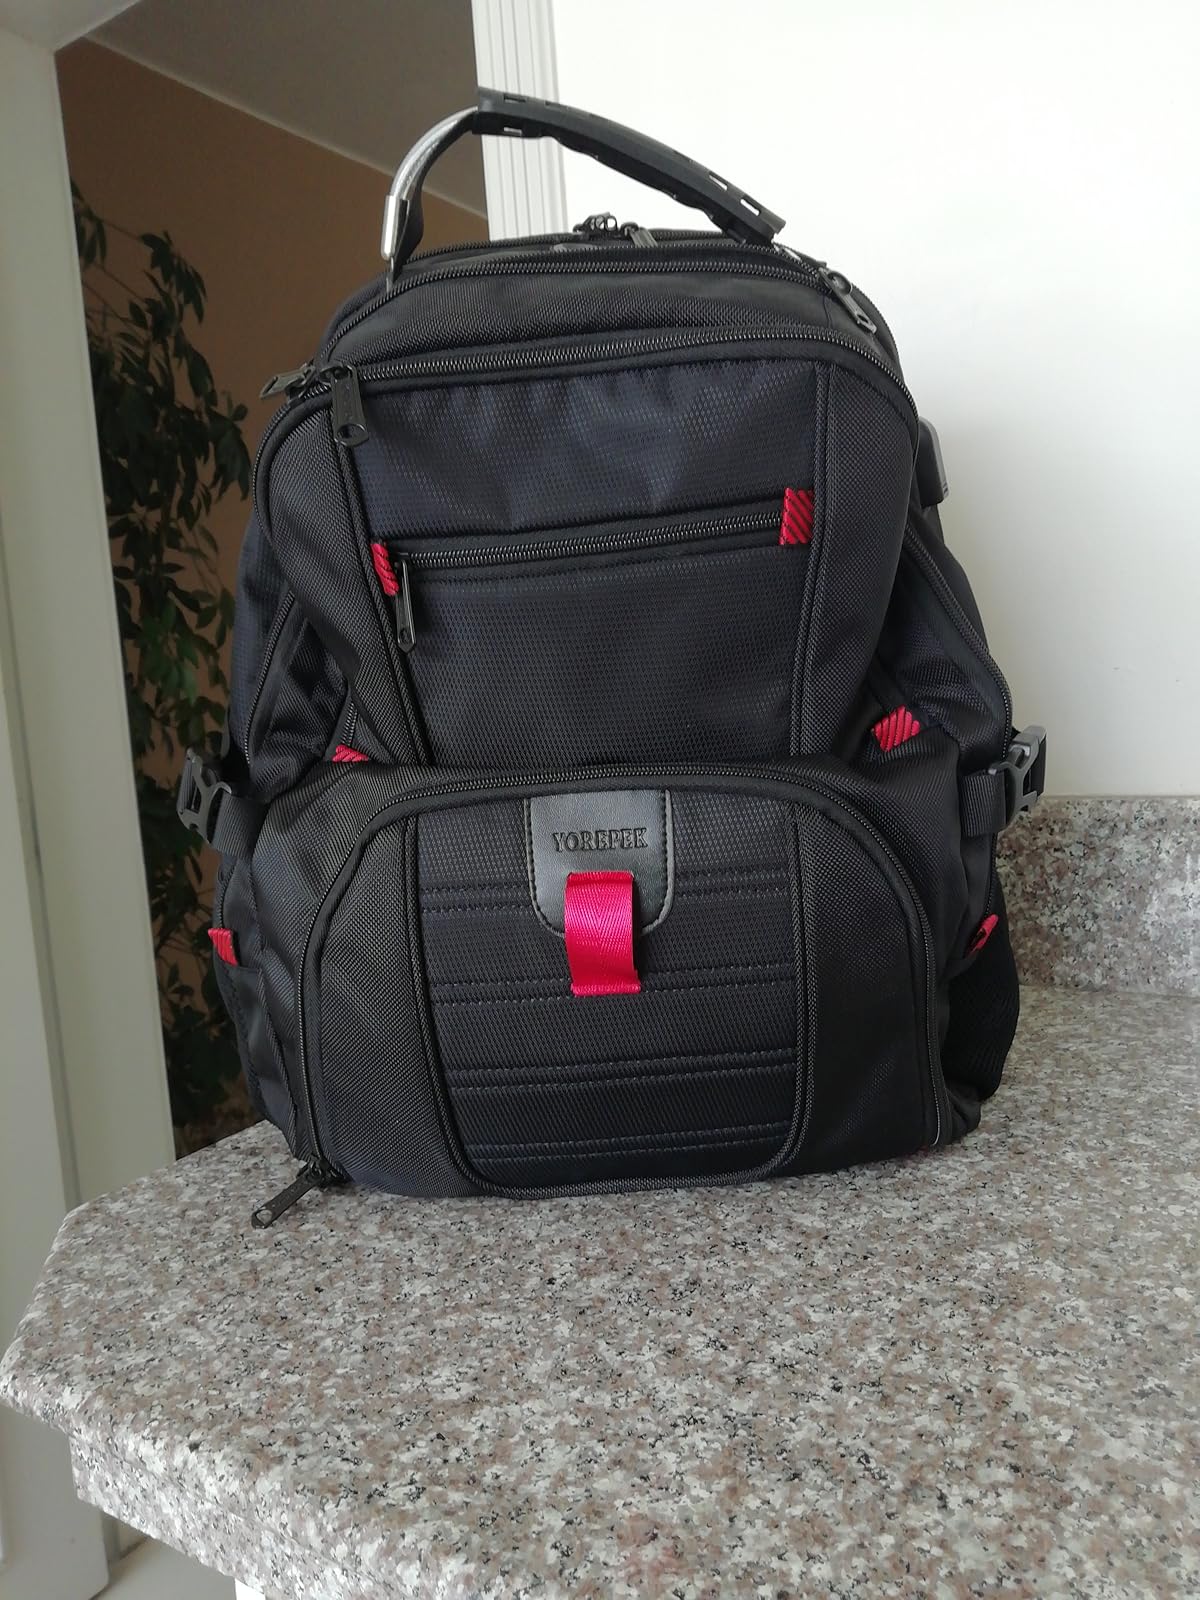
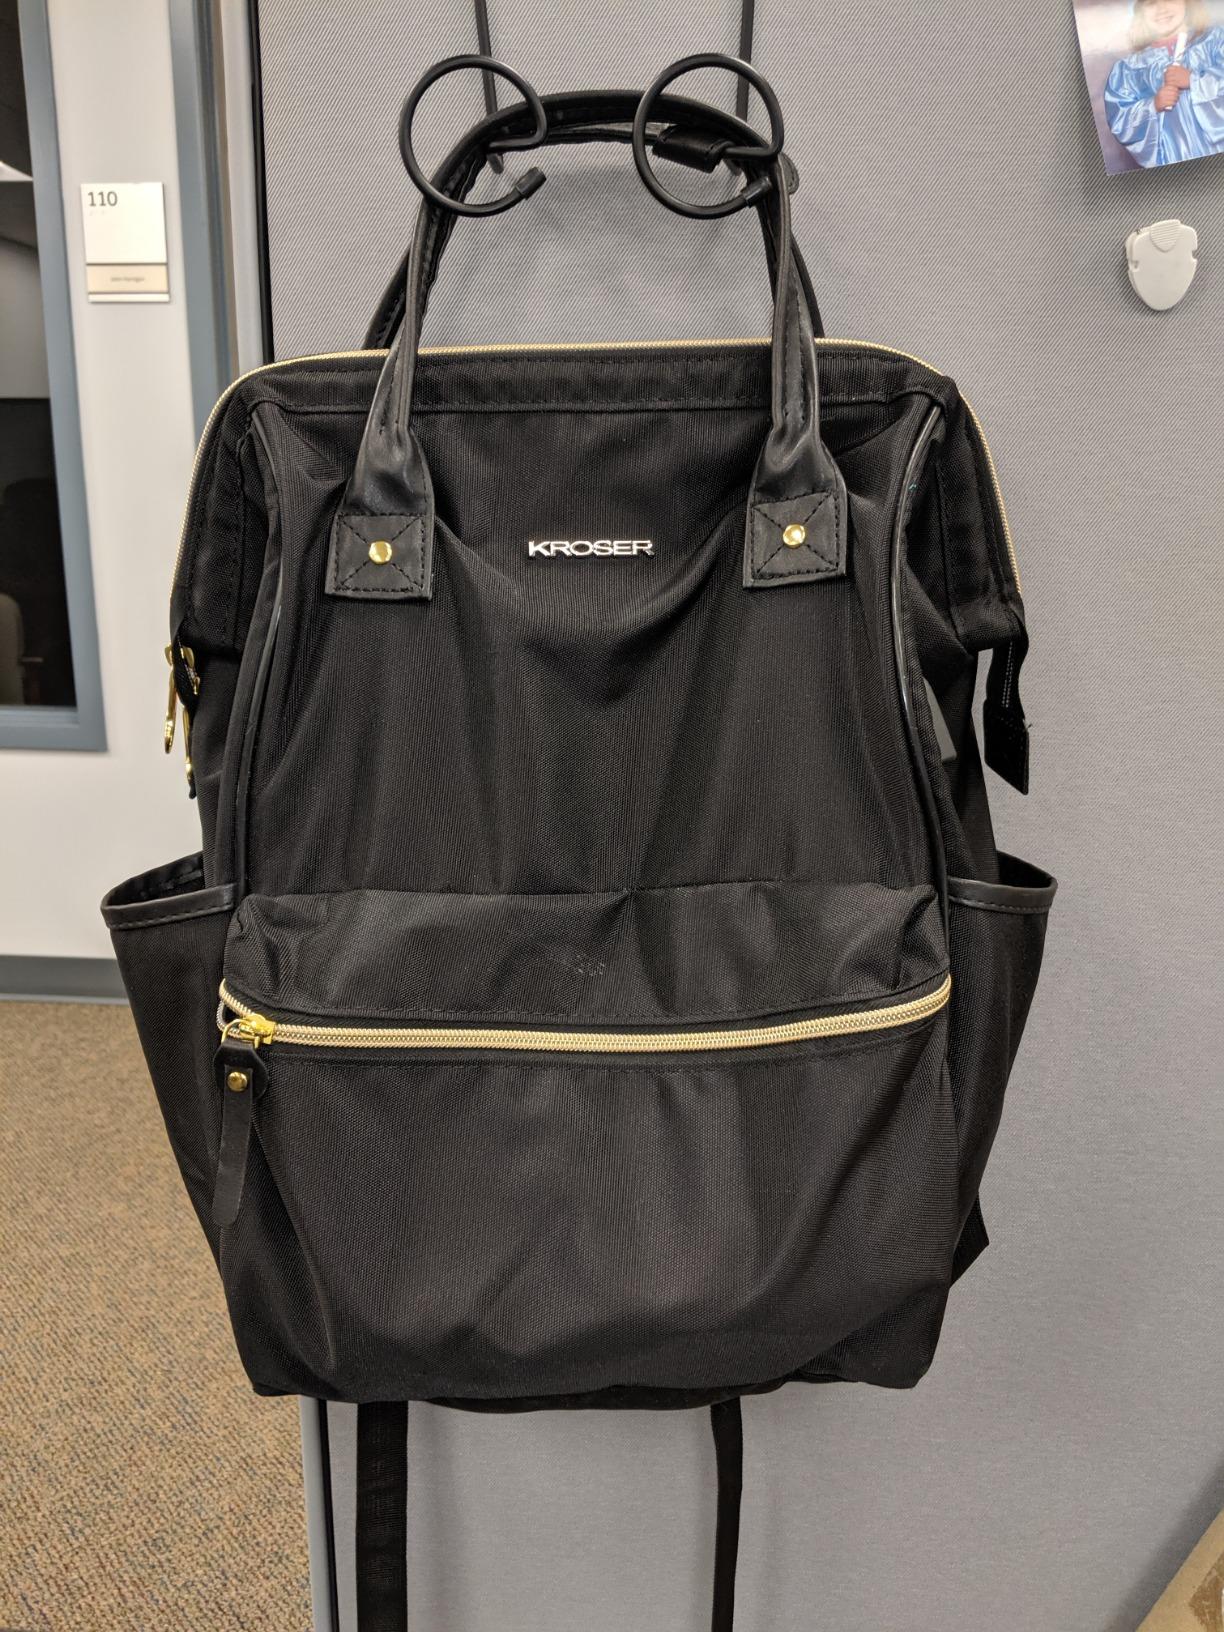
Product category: bag
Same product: no